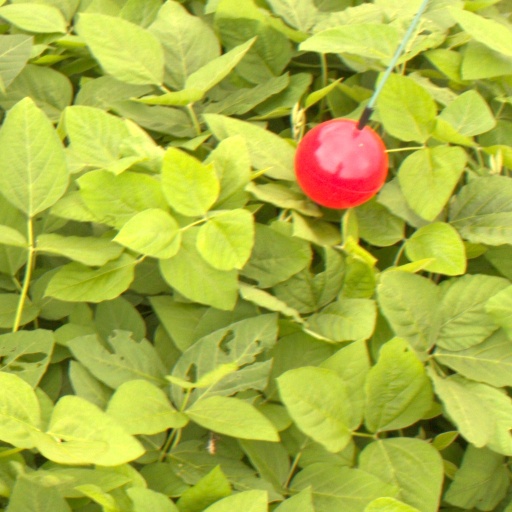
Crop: soybean